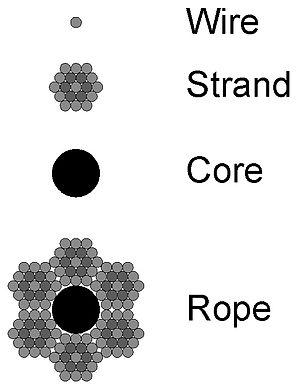
Wire